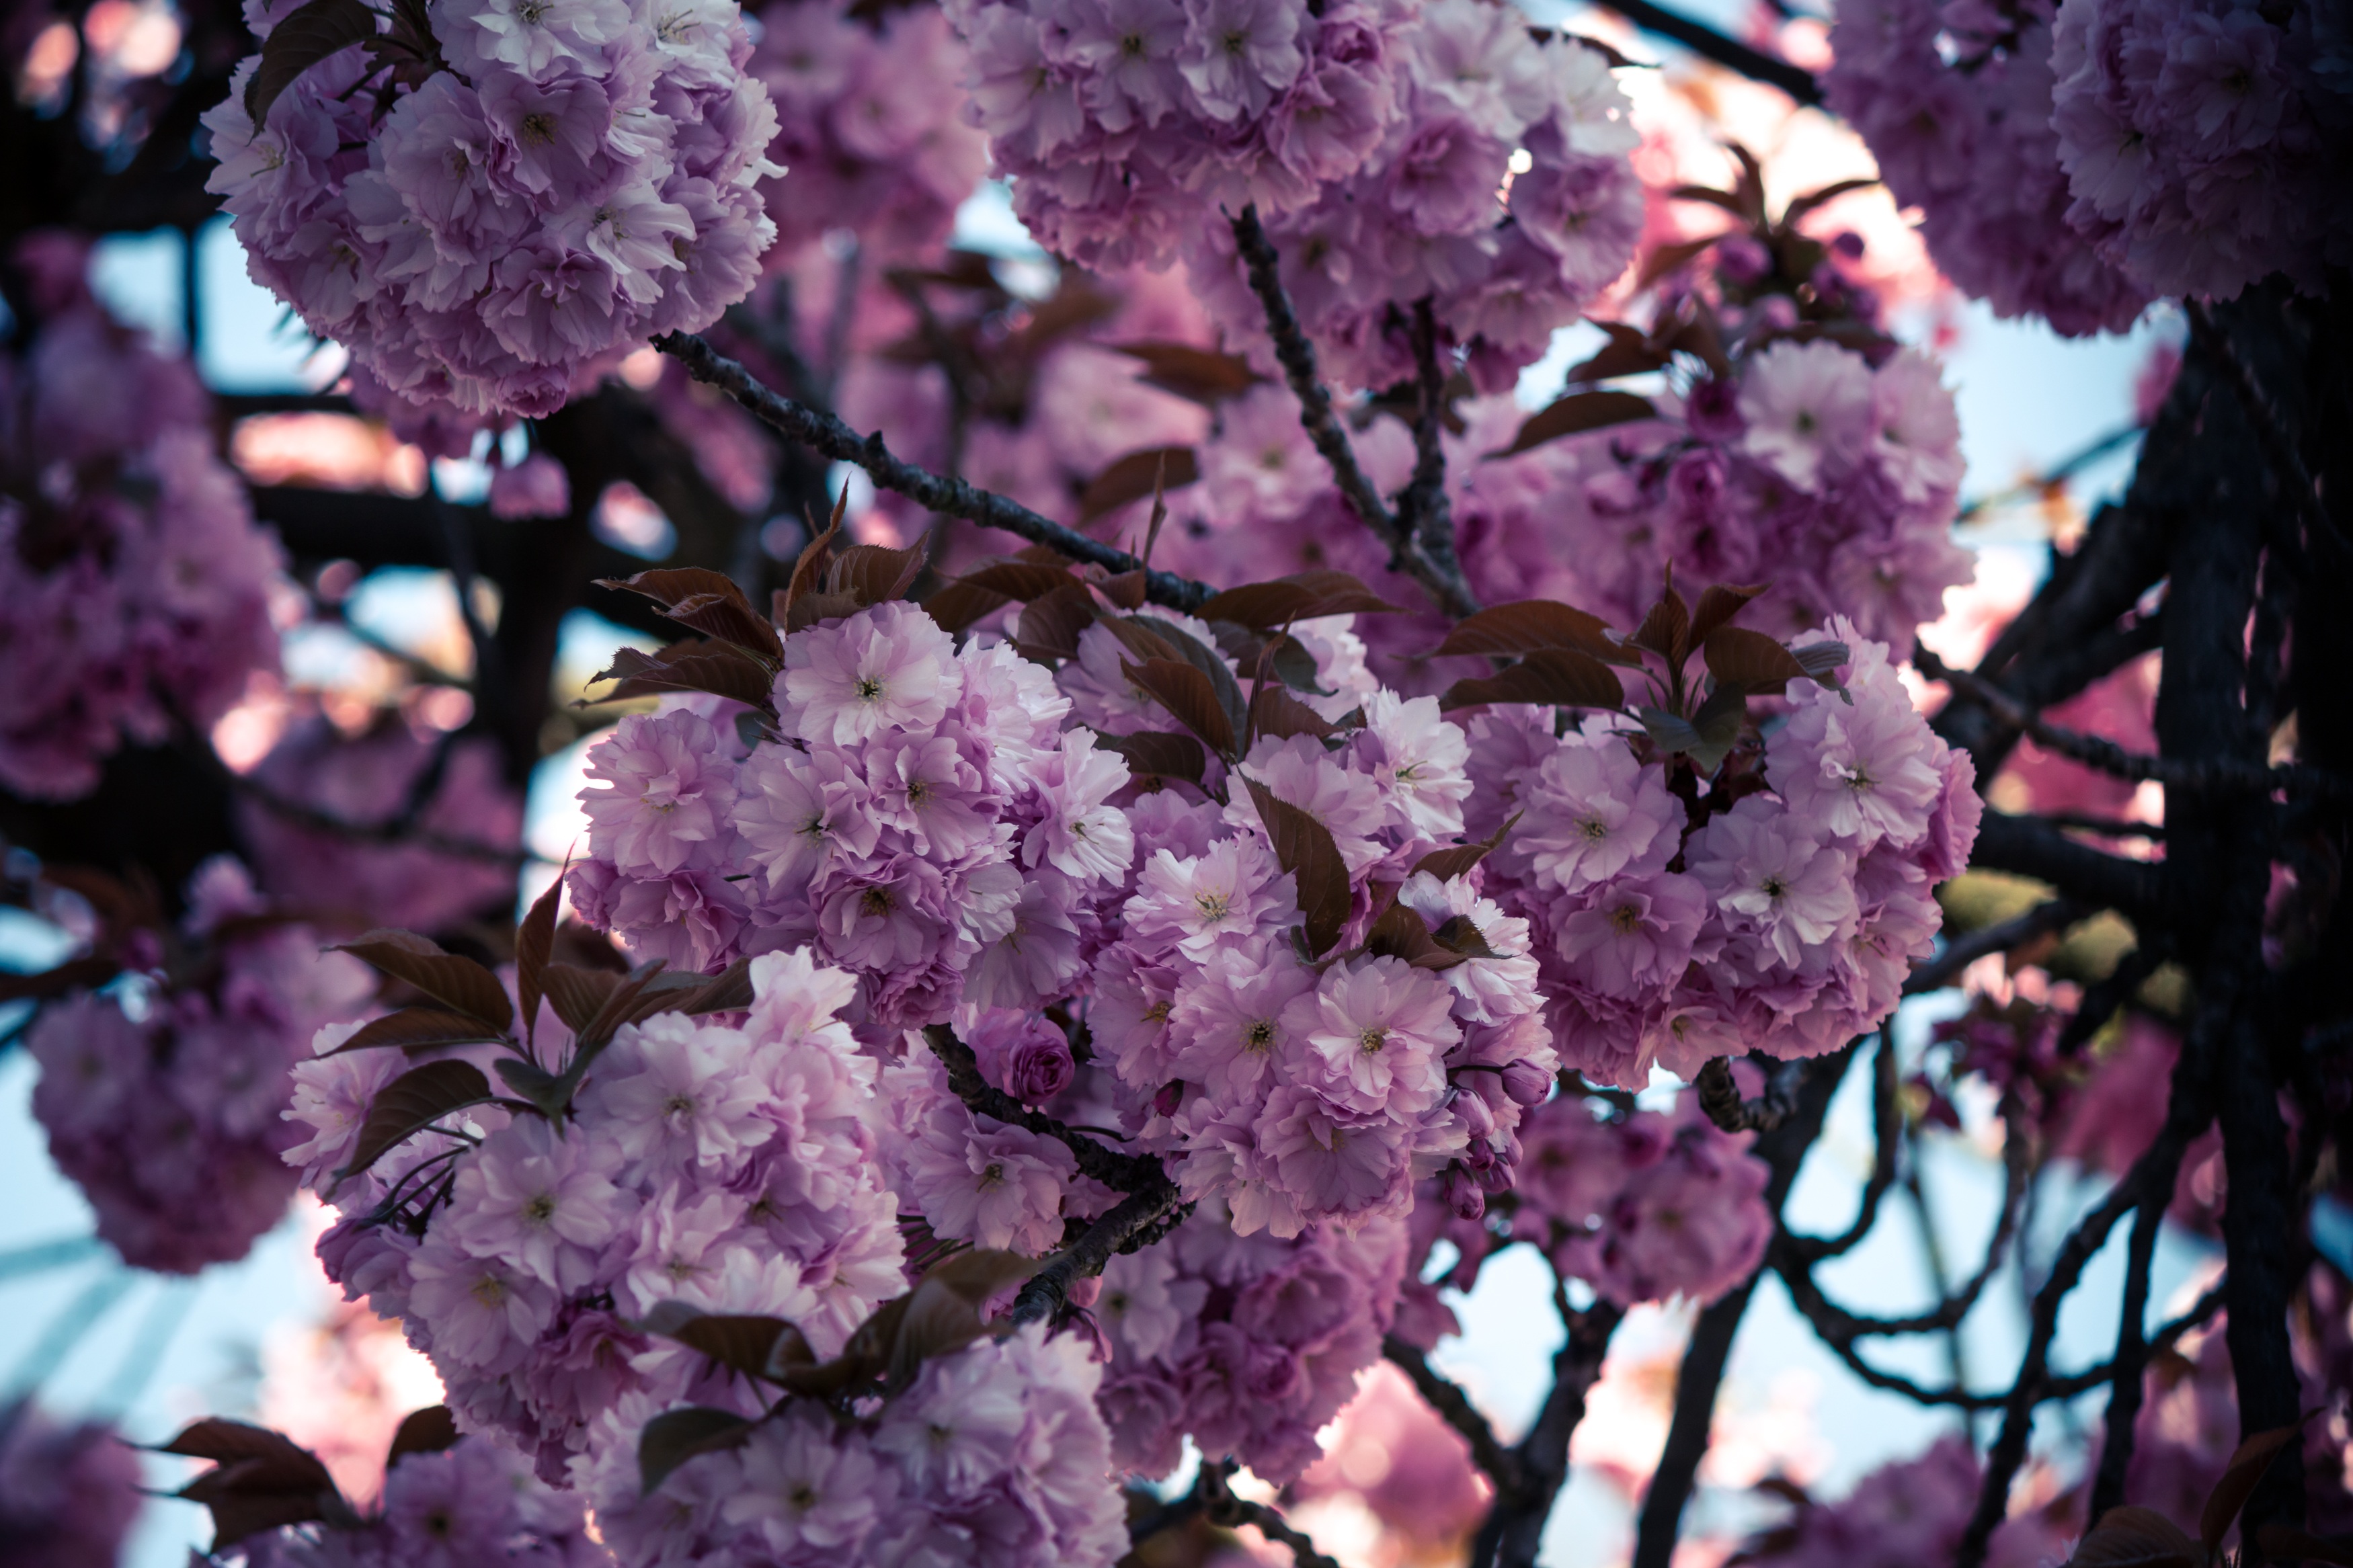
tree, branch, blossom, plant, flower, bloom, spring, pink, flora, season, cherry blossom, flowers, lilac, flowering plant, japanese cherry, prunus serrulata, japanese flowering cherry, land plant